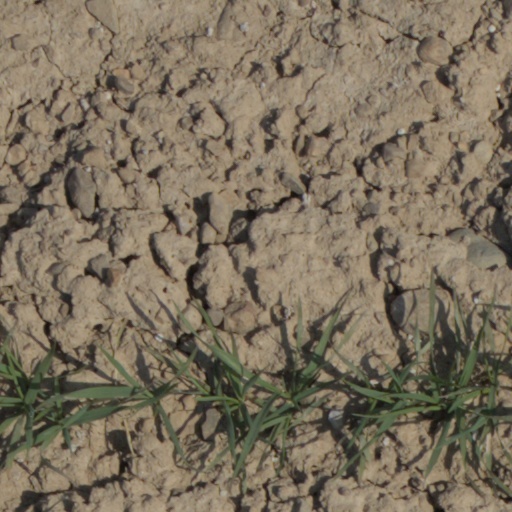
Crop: wheat